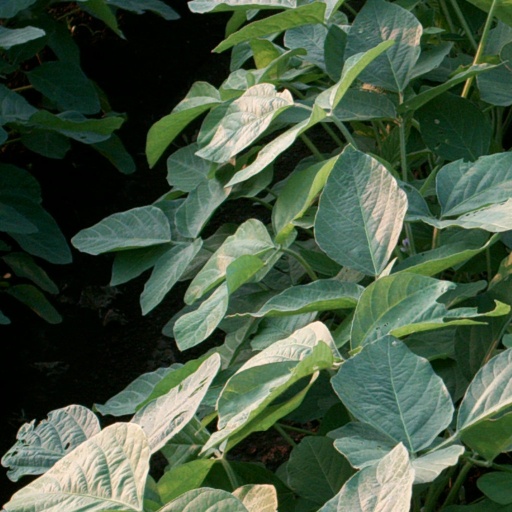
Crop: soybean